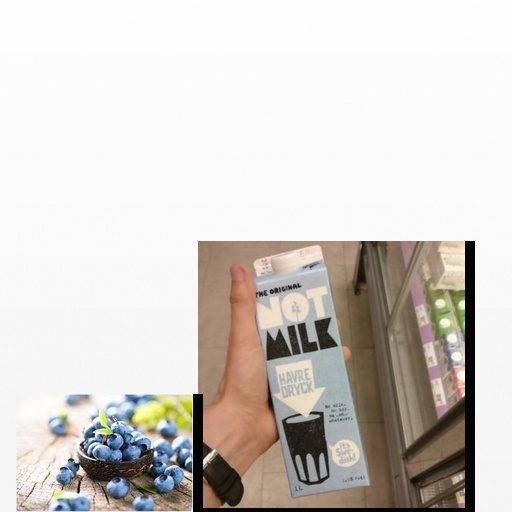
Food items: oat_milk, blueberry